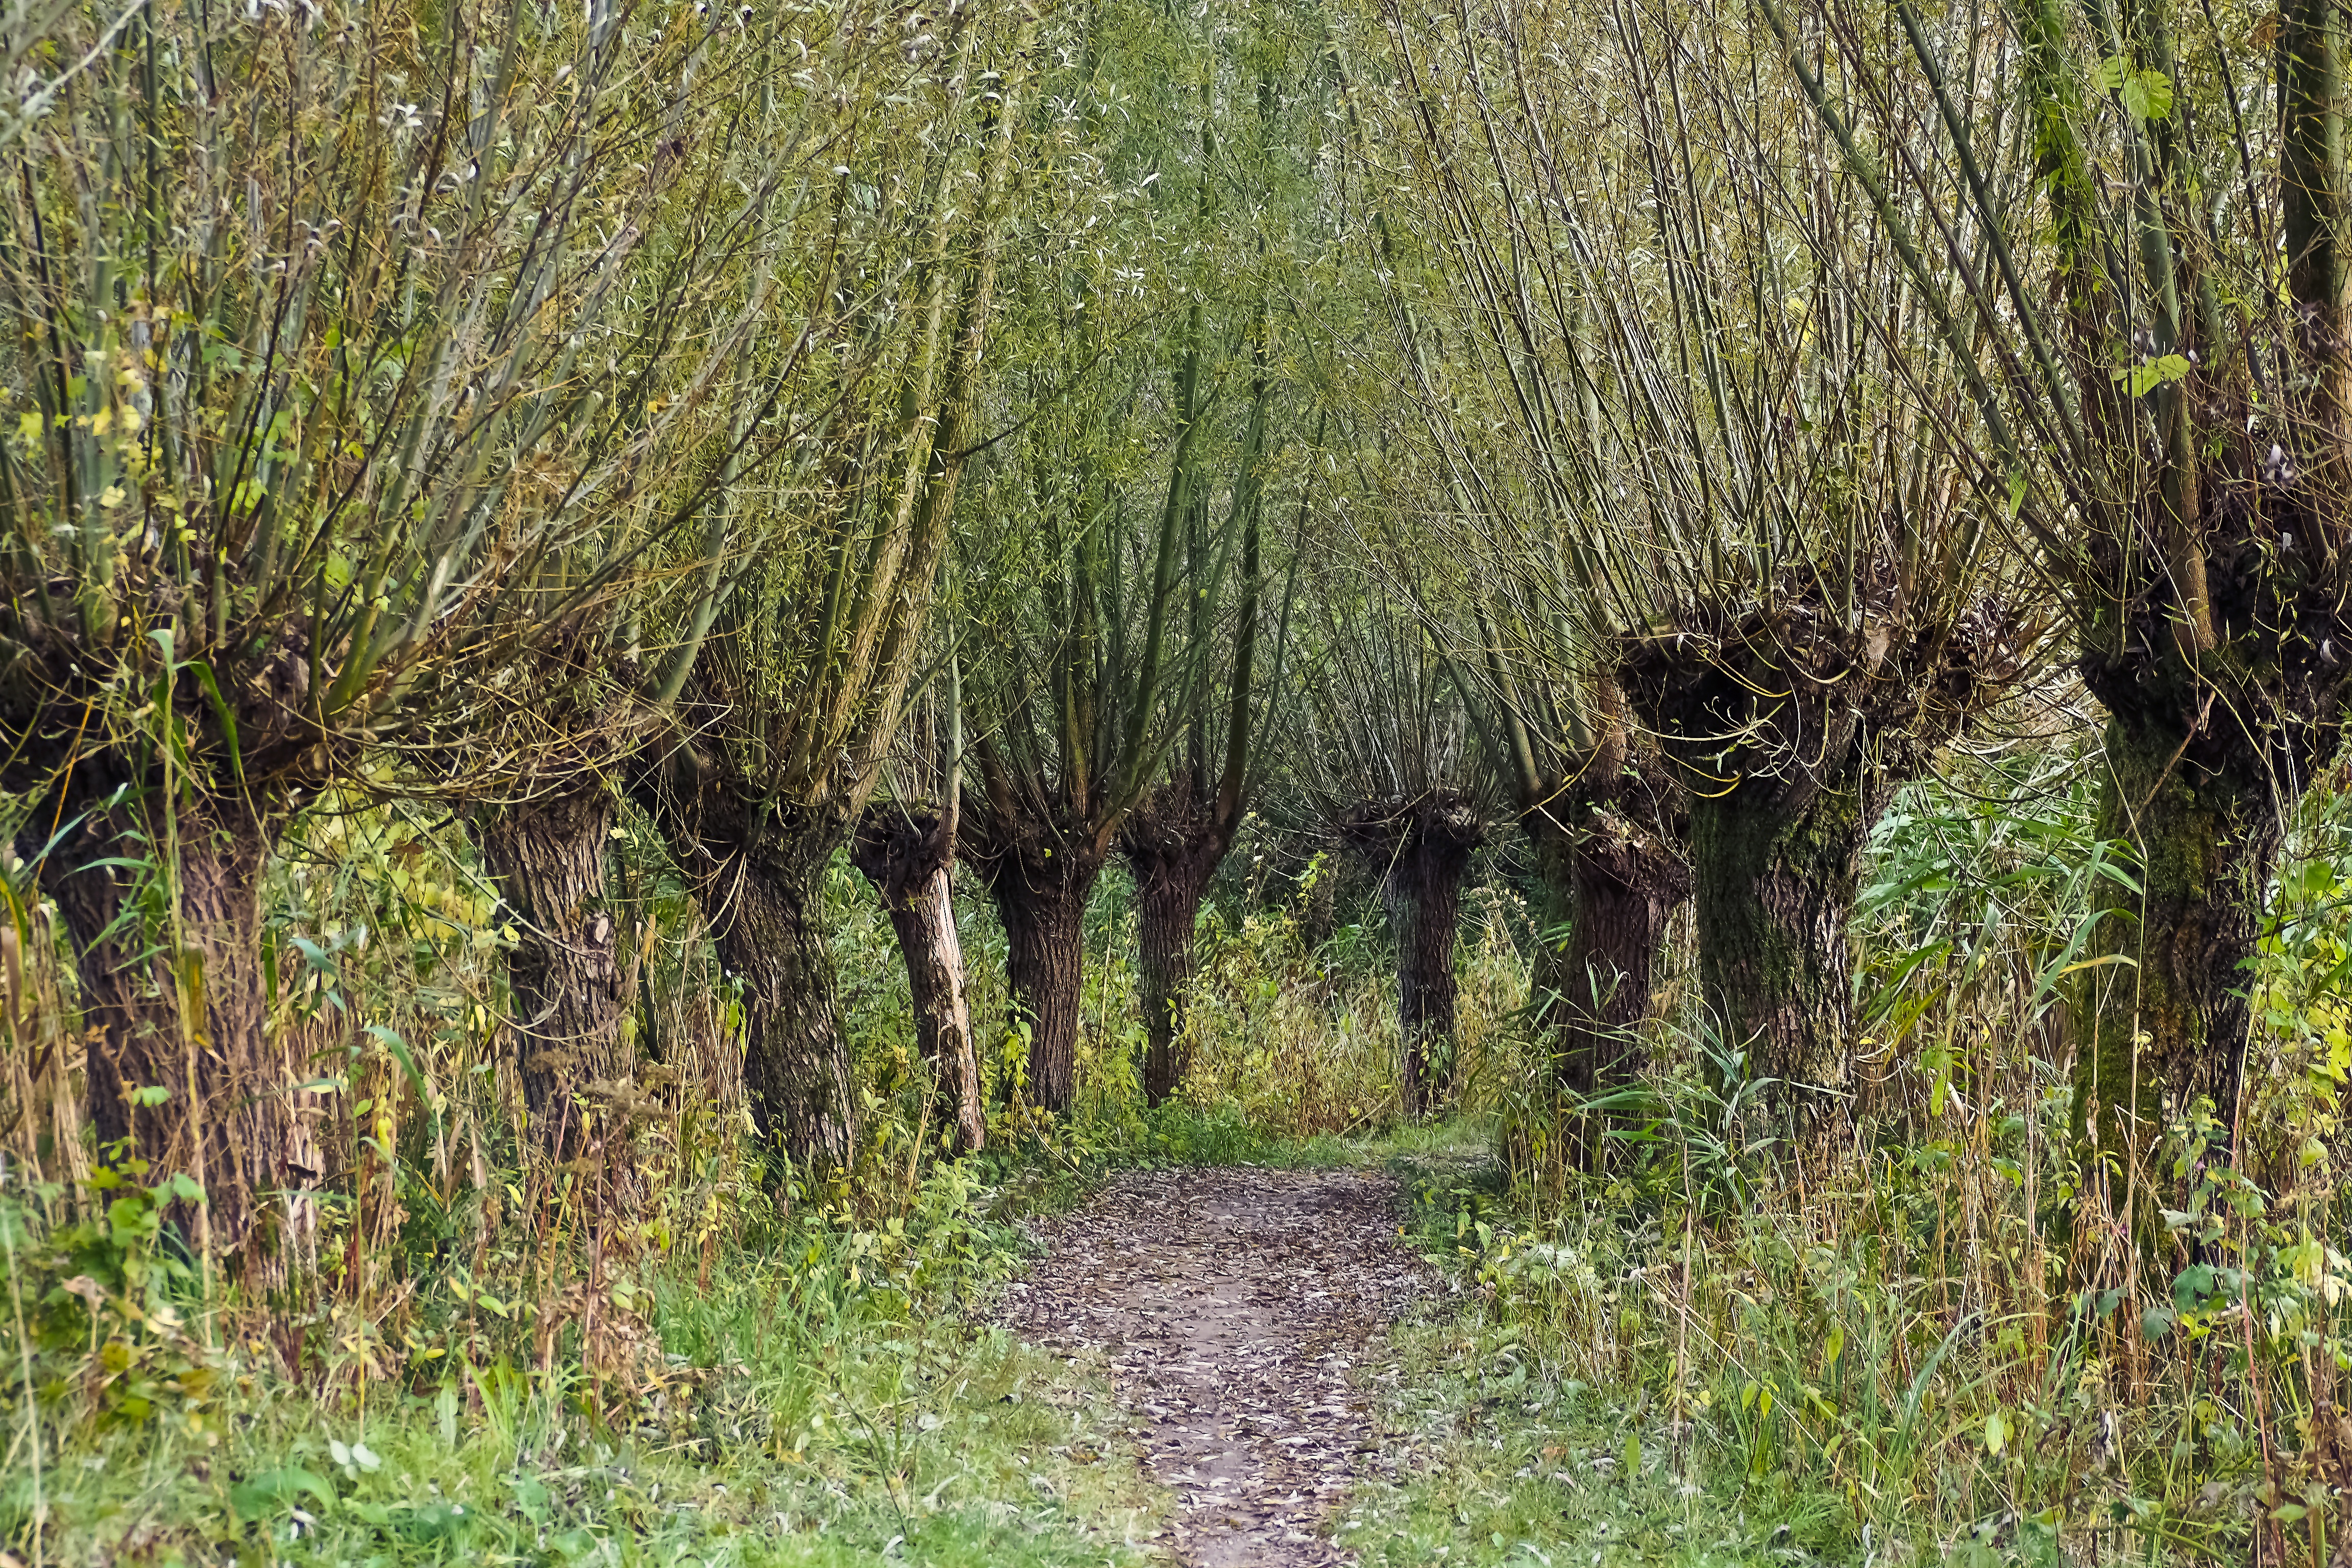
landscape, tree, nature, forest, path, grass, swamp, plant, wood, hiking, trail, meadow, flower, old, moss, walk, wildlife, idyllic, green, autumn, rest, flora, braid, weathered, graze, trees, vegetation, shrub, branches, wetland, bog, woodland, habitat, mood, idyll, away, nature trail, ecosystem, abendstimmung, forest path, kahl, biome, weeping willow, natural environment, grass family, woody plant, temperate broadleaf and mixed forest, temperate coniferous forest, land plant